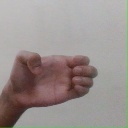
अक्षर: ख